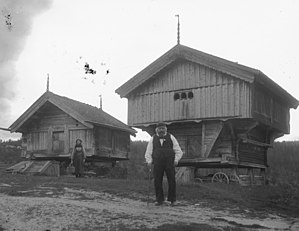
Fadebur
Marthinius Skøien (1849–1916) / Nasjonalbiblioteket / Riksantikvaren.
Fadebur, klædekammer eller forrådshus er et rum eller hus til opbevaring af fødevarer.